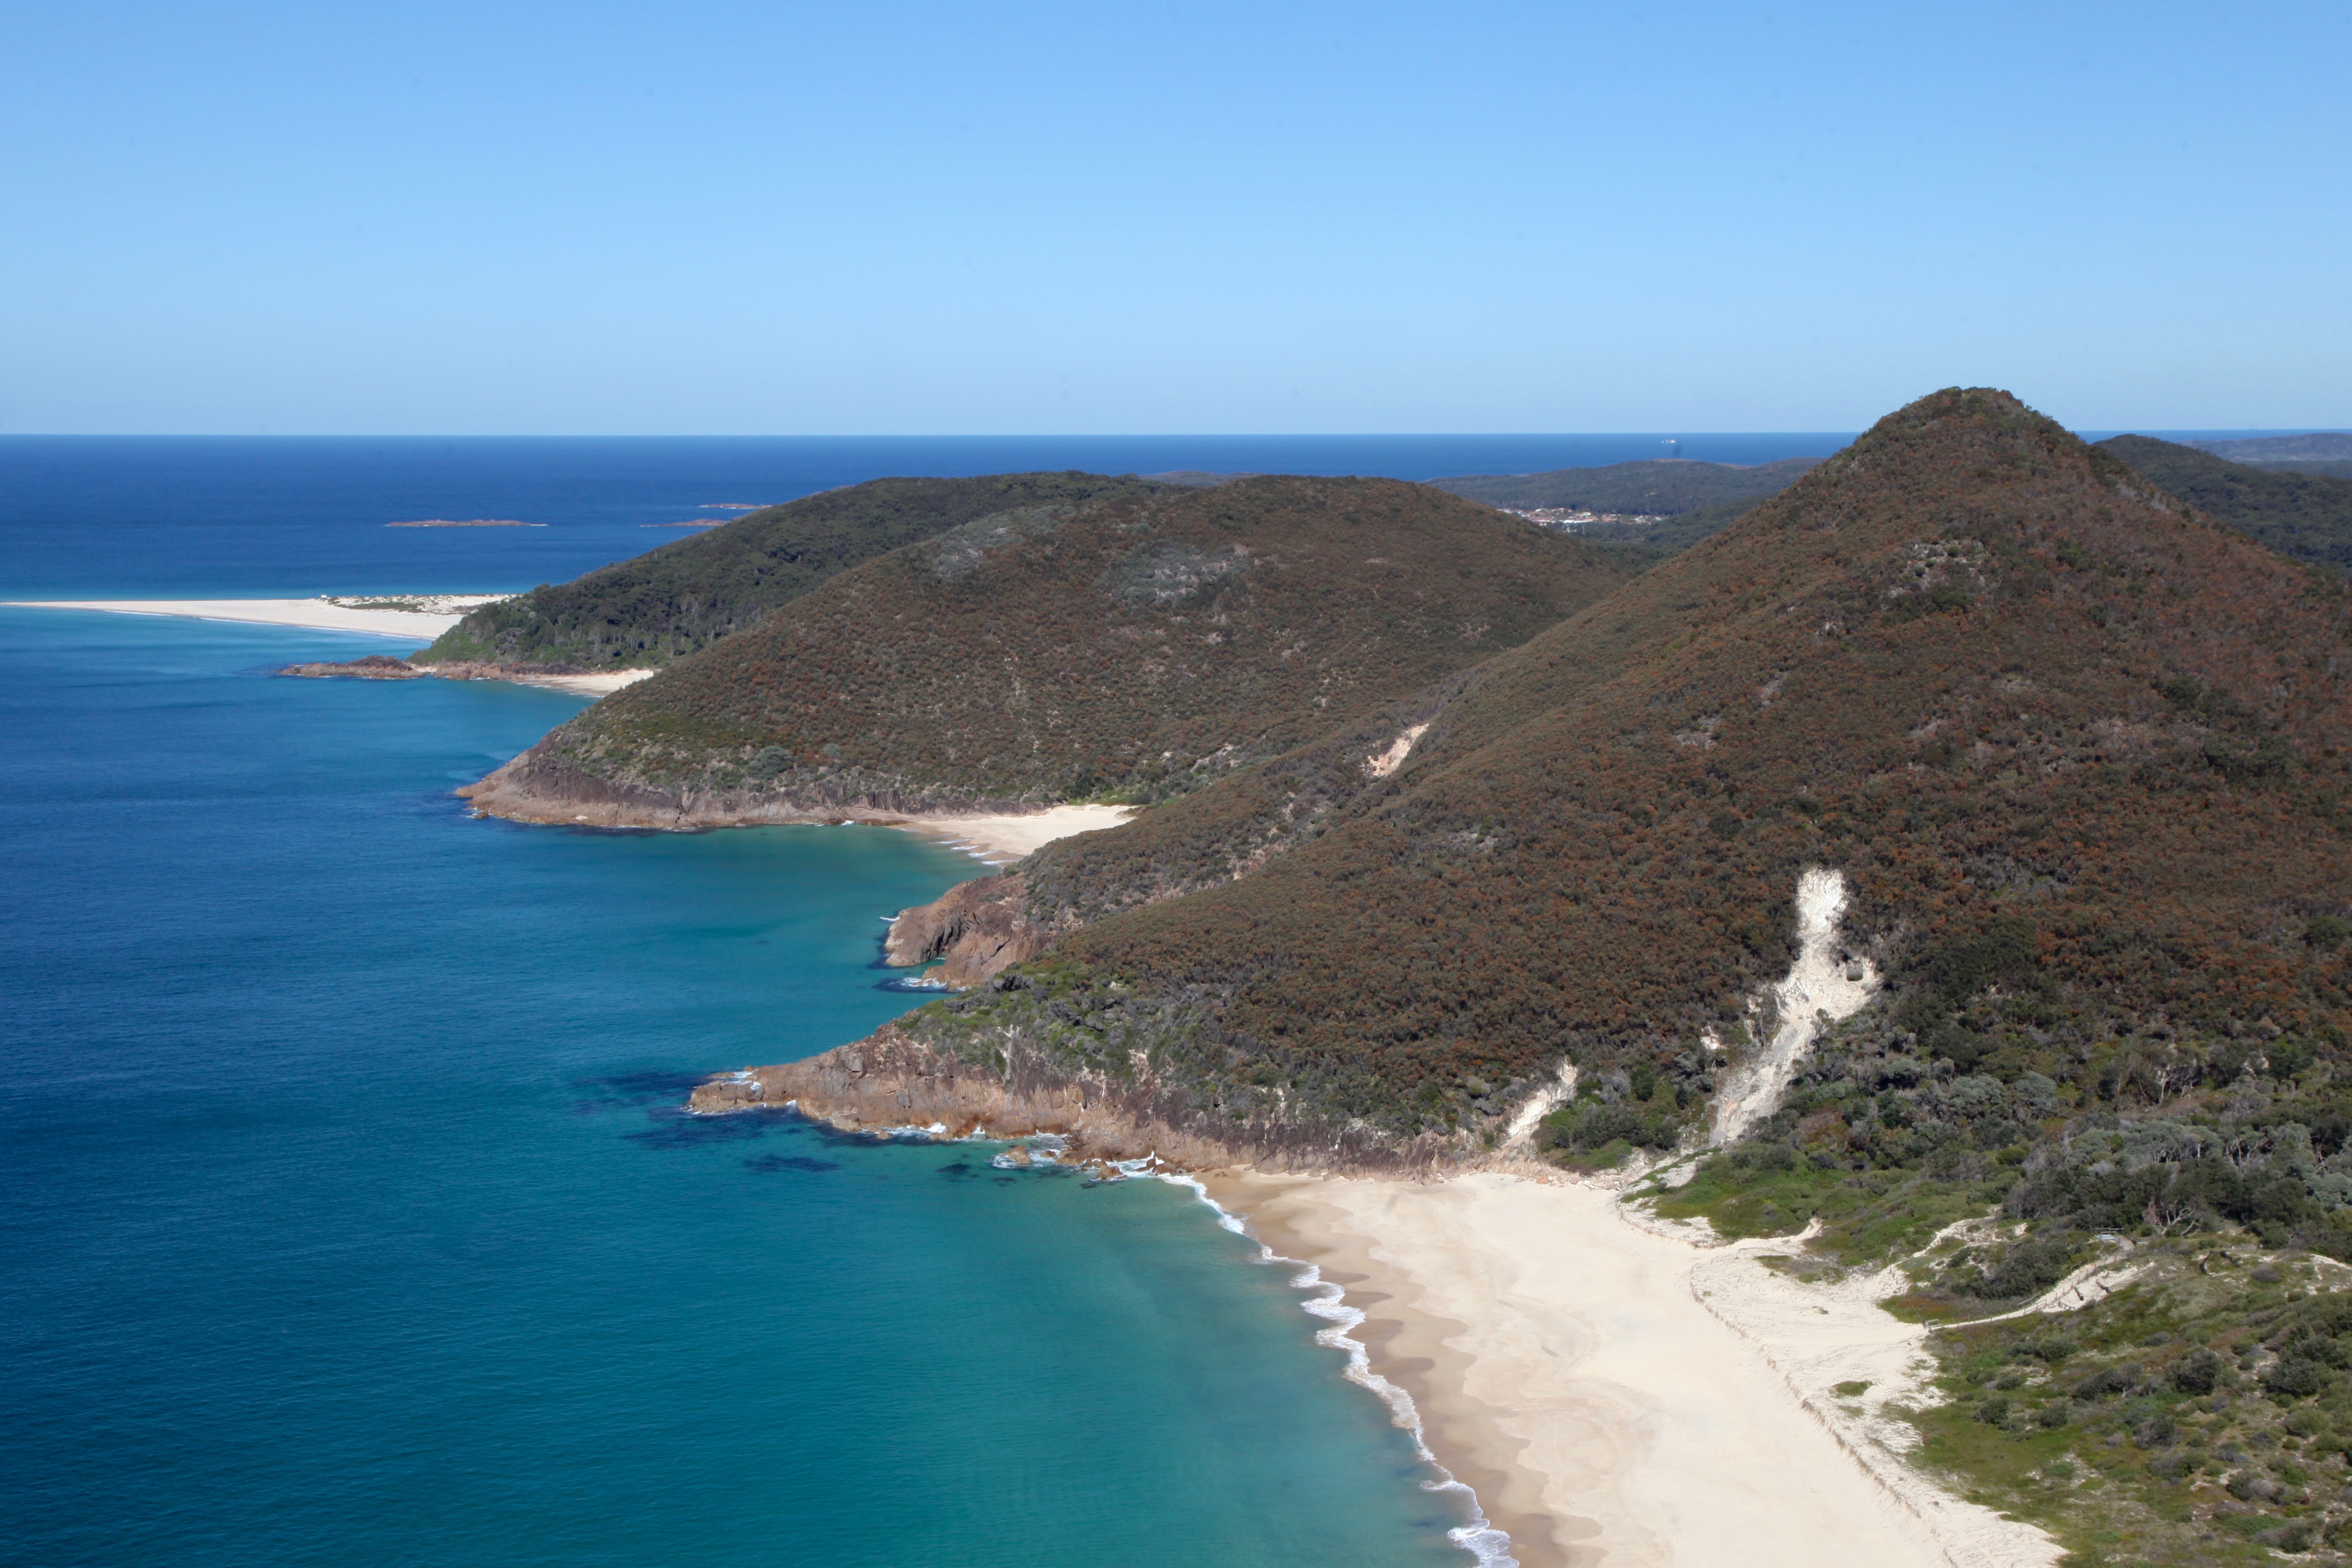
beach, sea, coast, ocean, shore, cliff, cove, bay, terrain, body of water, headland, cape, islet, landform, geographical feature, promontory